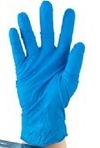
Label: trash